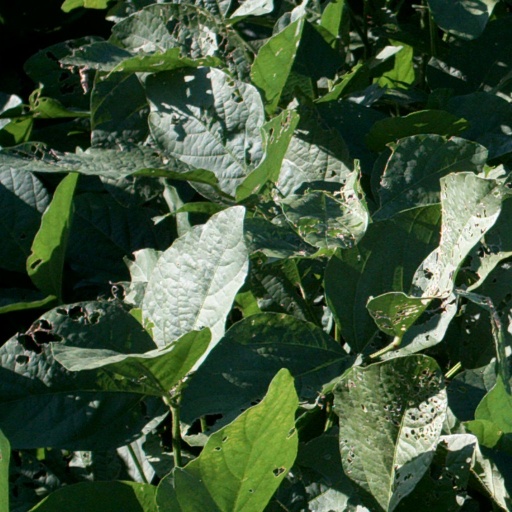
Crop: soybean